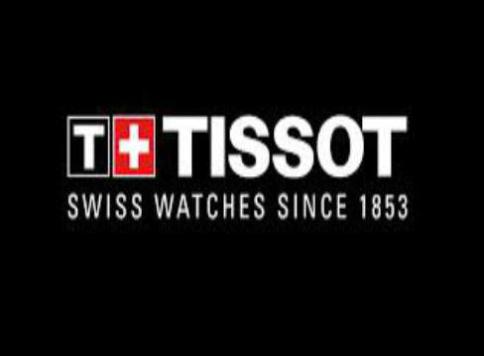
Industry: Clothes